Katsura Station

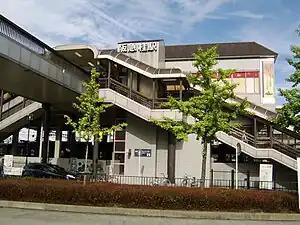
Exterior of Katsura Station (west side)

is a railway station located about 15 kilometers from the center of Kyoto, near the Katsura River. The station provides transportation on the Hankyu Kyoto Line for the residents of Katsura, as well as a hub connecting to the communities along the Hankyu Arashiyama Line.